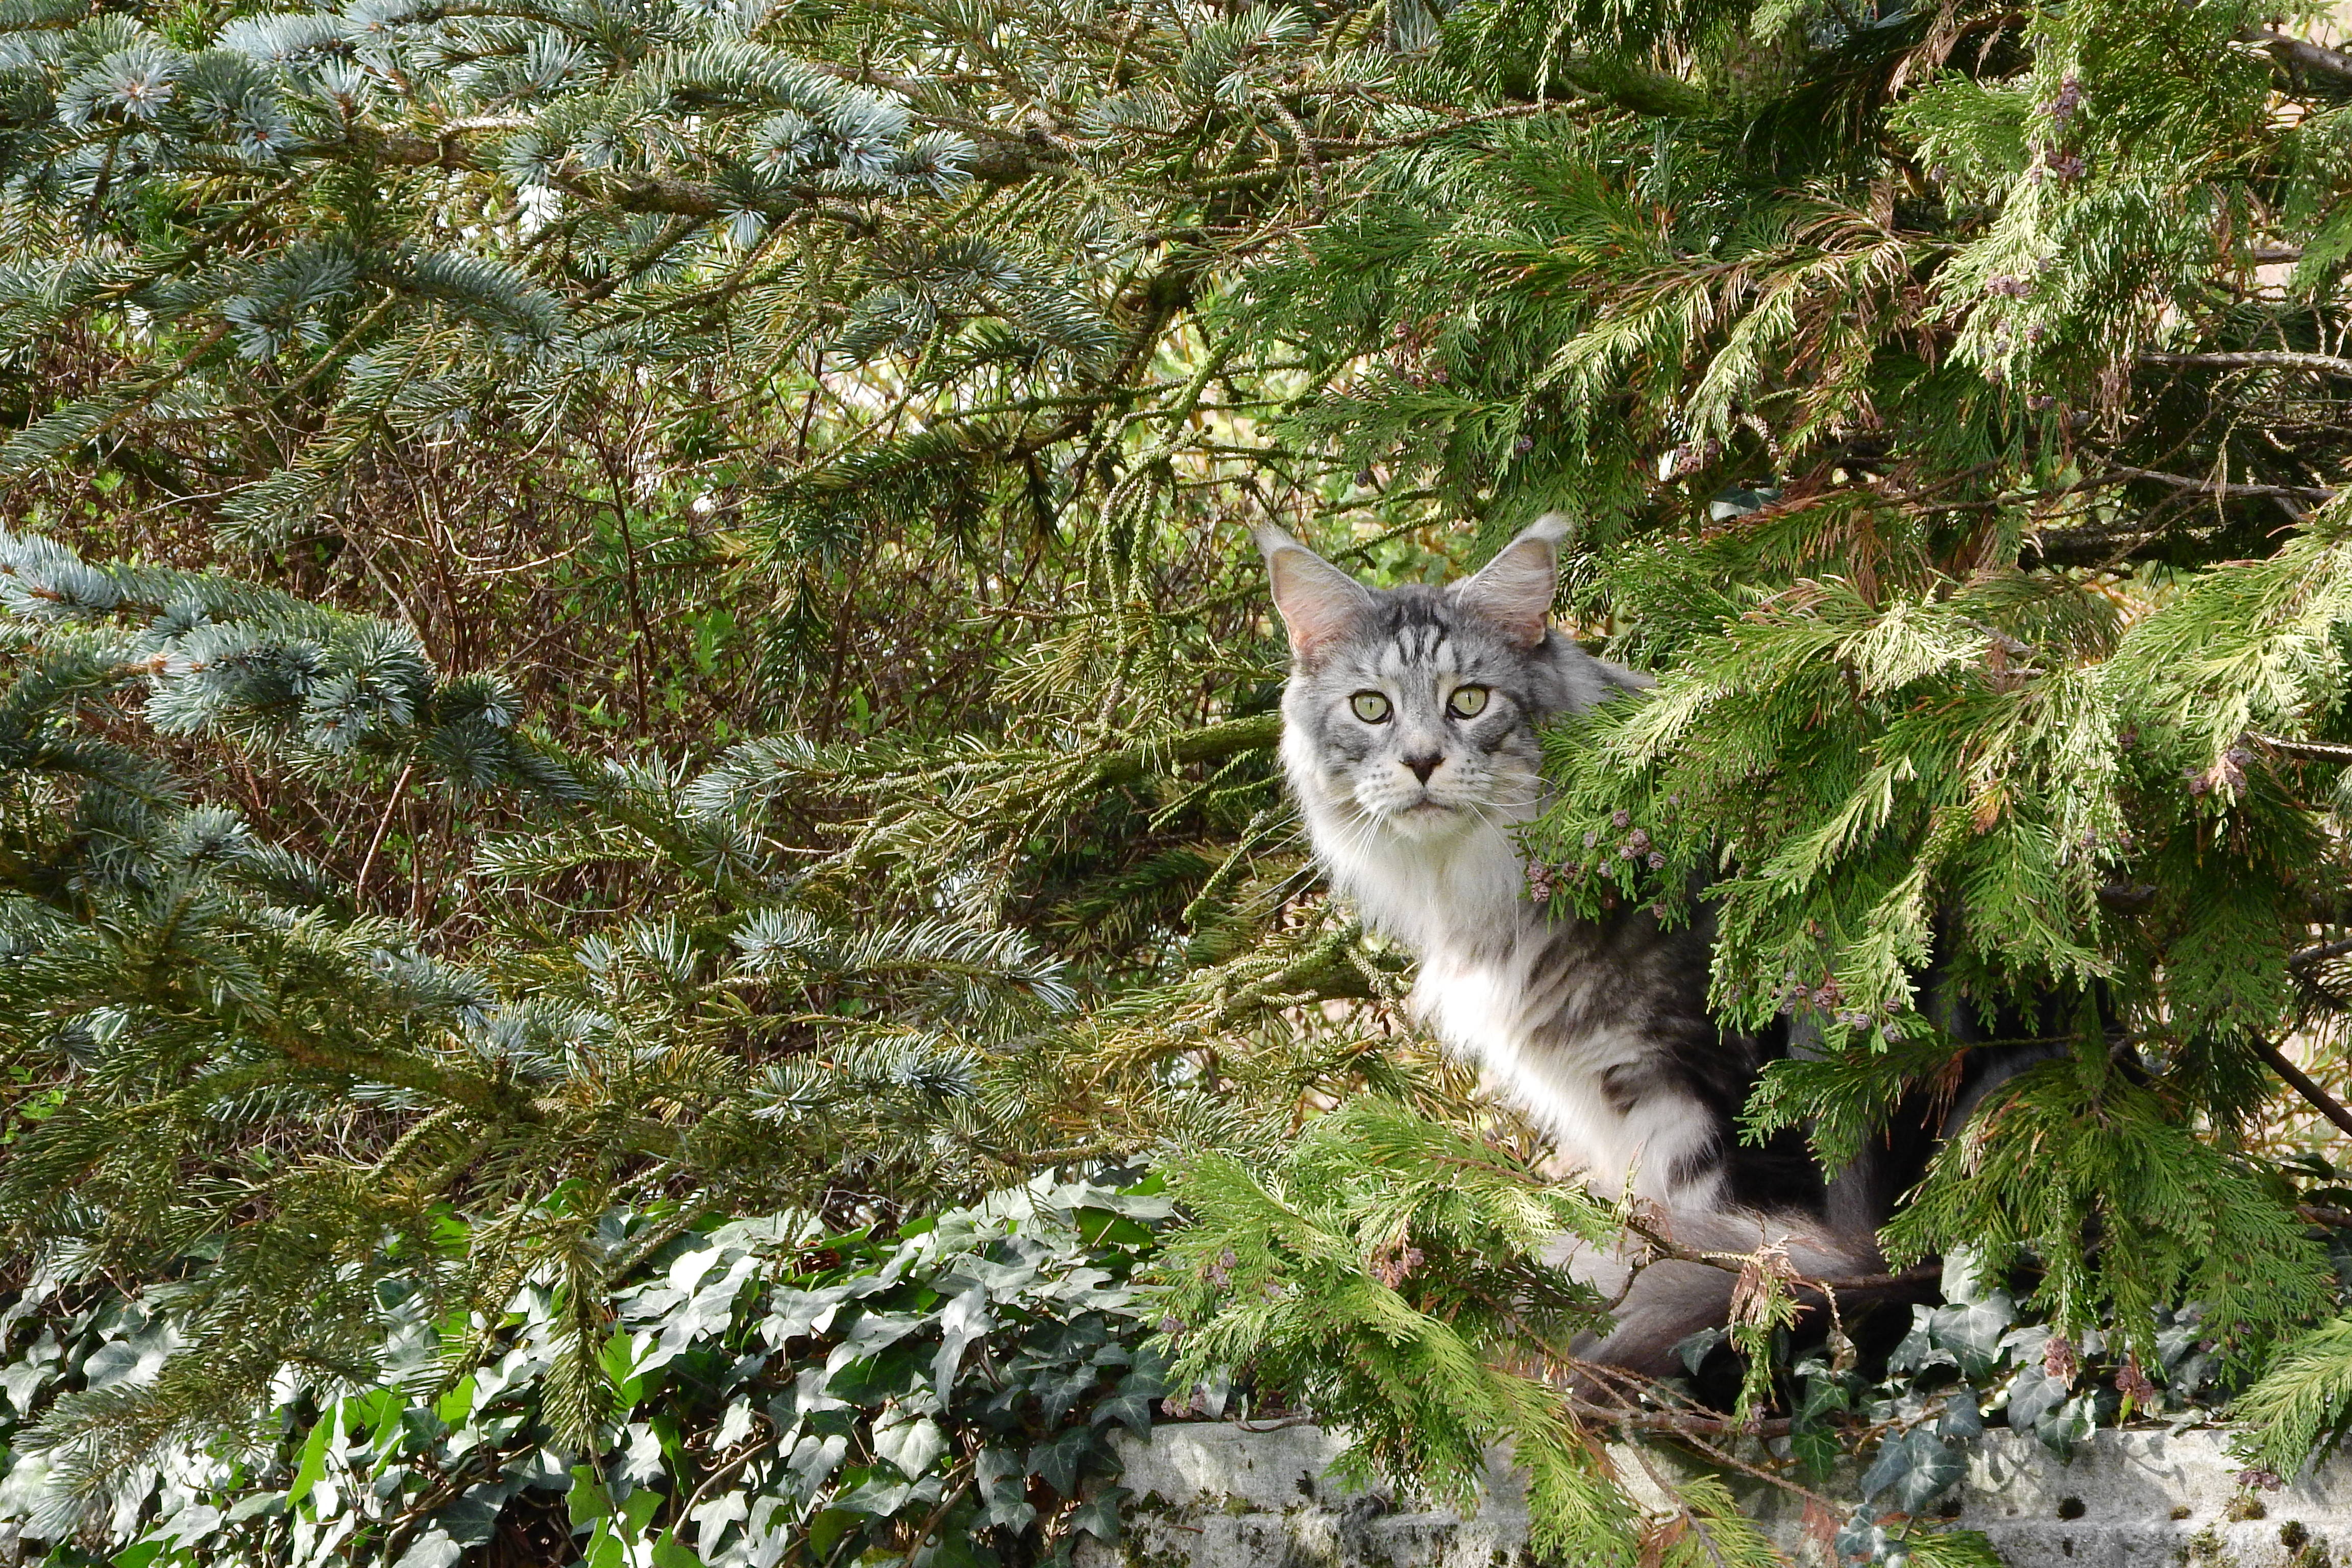
tree, flower, home, wildlife, cat, mammal, fauna, trees, vertebrate, wild cat, small to medium sized cats, cat like mammal, cat in the bush